Vaiśravaṇa

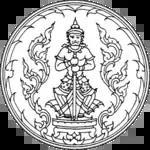
Vaiśravaṇa as the Seal of Udon Thani Province, Thailand

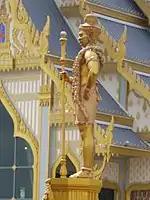
Statue of Vaiśravaṇa as the guardian at the royal crematorium of King Bhumibol Adulyadej of Thailand, 2017.

In the Pāli Canon of Theravāda Buddhism, is called . is one of the "Cāturmahārājika deva" or "Four Great Heavenly Kings", each of whom rules over a specific direction. 's realm is the northern quadrant of the world, including the land of Uttarakuru. According to some suttas, he takes his name from a region there called ; he also has a city there called Ālakamandā which is a byword for wealth. governs the yakshas – beings with a nature between 'fairy' and 'ogre'.